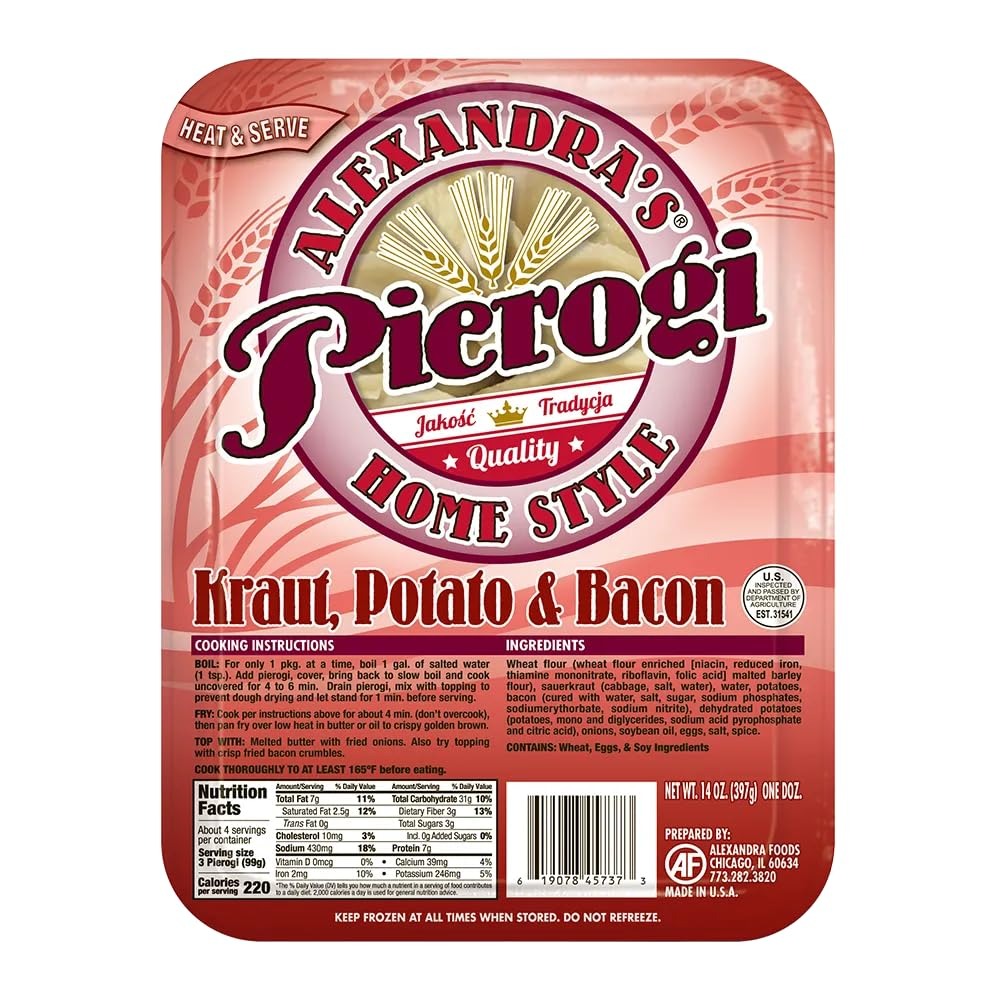
Item Name: Alexandra's Pierogis 14 oz., Pack of 6 (72 Pierogis total) (Kraut, Potato & Bacon)
Bullet Point 1: Each retail pack contains 12 pierogies.
Bullet Point 2: Each case contains 6 retail packs.
Bullet Point 3: 6 x 12= 72 pierogies total per order
Product Description: A wonderful blend of Wisconsin sauerkraut, real bacon, and creamy potato. What’s not to love? Great as an appetizer or a meal.
Value: 14.0
Unit: Ounce

Price: 77.8